Symphony No. 8 (Mahler)

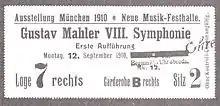
A ticket for the premiere of the Eighth Symphony, Munich, 12 September 1910

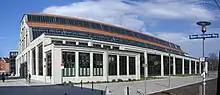
The Neue Musik-Festhalle, venue of the premiere, now part of the transportation centre of the Deutsches Museum

Mahler made arrangements with the impresario Emil Gutmann for the symphony to be premiered in Munich in the autumn of 1910. He soon regretted this involvement, writing of his fears that Gutmann would turn the performance into "a catastrophic Barnum and Bailey show". Preparations began early in the year, with the selection of choirs from the choral societies of Munich, Leipzig and Vienna. The Munich "Zentral-Singschule" provided 350 students for the children's choir. Meanwhile, Bruno Walter, Mahler's assistant at the Vienna Hofoper, was responsible for the recruitment and preparation of the eight soloists. Through the spring and summer these forces prepared in their home towns, before assembling in Munich early in September for three full days of final rehearsals under Mahler. His youthful assistant Otto Klemperer remarked later on the many small changes that Mahler made to the score during rehearsal: "He always wanted more clarity, more sound, more dynamic contrast. At one point during rehearsals he turned to us and said, 'If, after my death, something doesn't sound right, then change it. You have not only a right but a duty to do so.'"